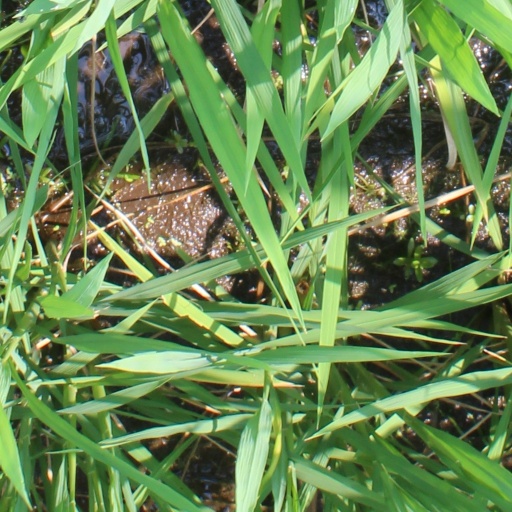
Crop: rice